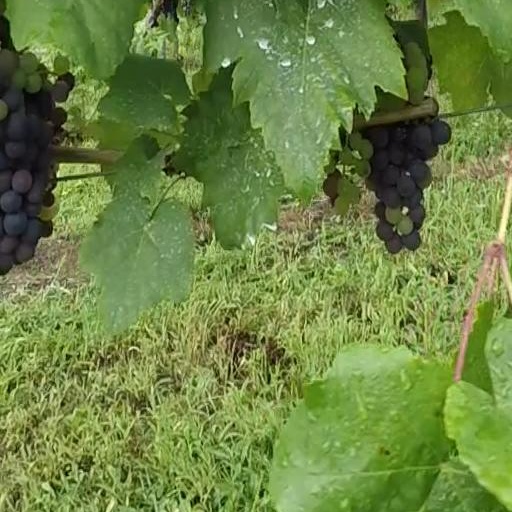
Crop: grape